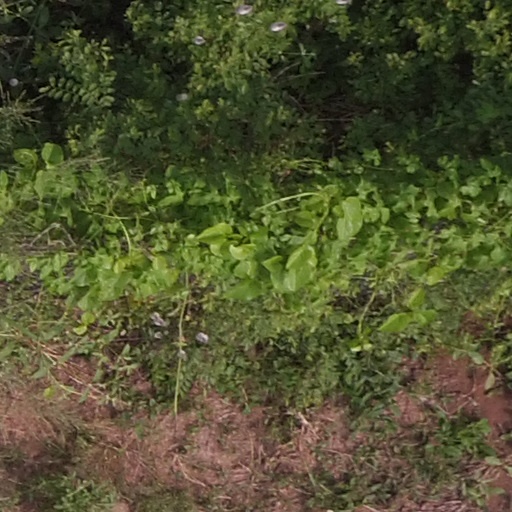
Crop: maize; corn